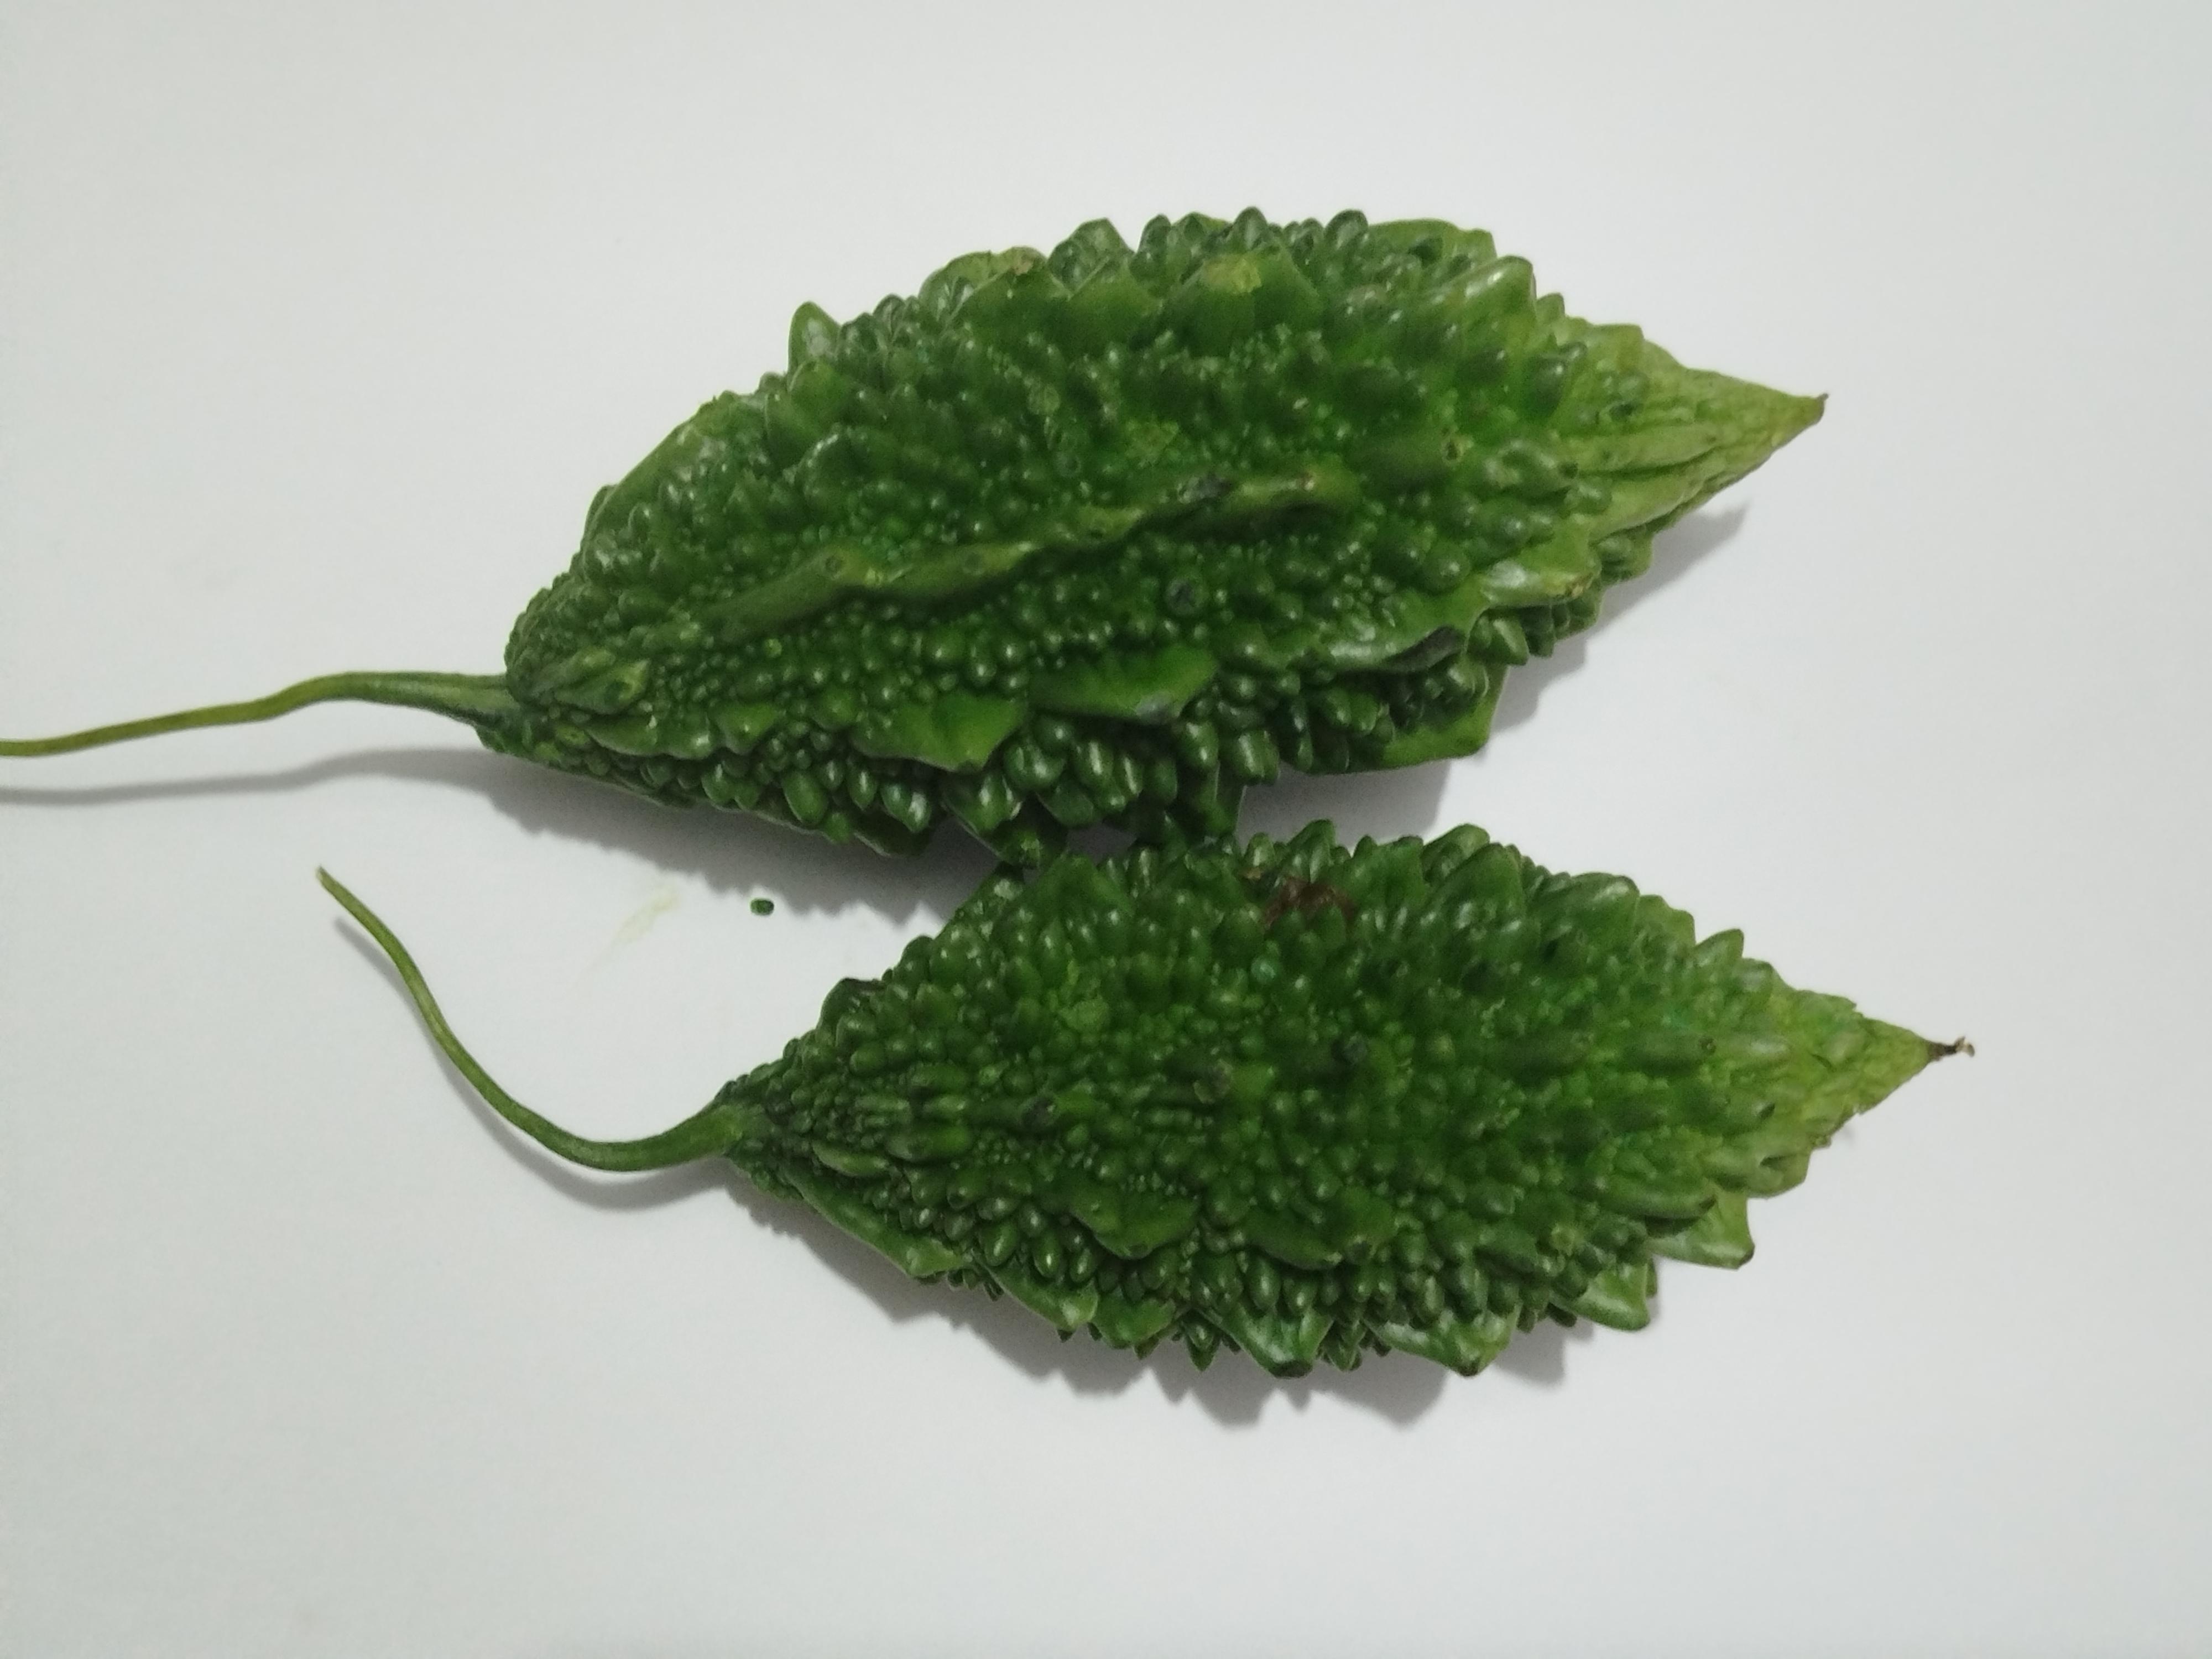
Label: Bitter melon